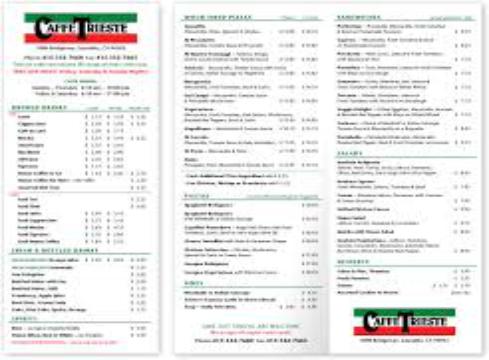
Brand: Caffe Trieste
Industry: Food